Bern–Neuchâtel railway

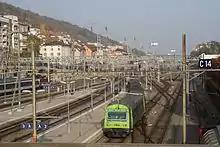
with train arriving from Bern

The line was initially designed as a single track line for its full length. For the most part, it is still single track, but it is gradually being doubled.